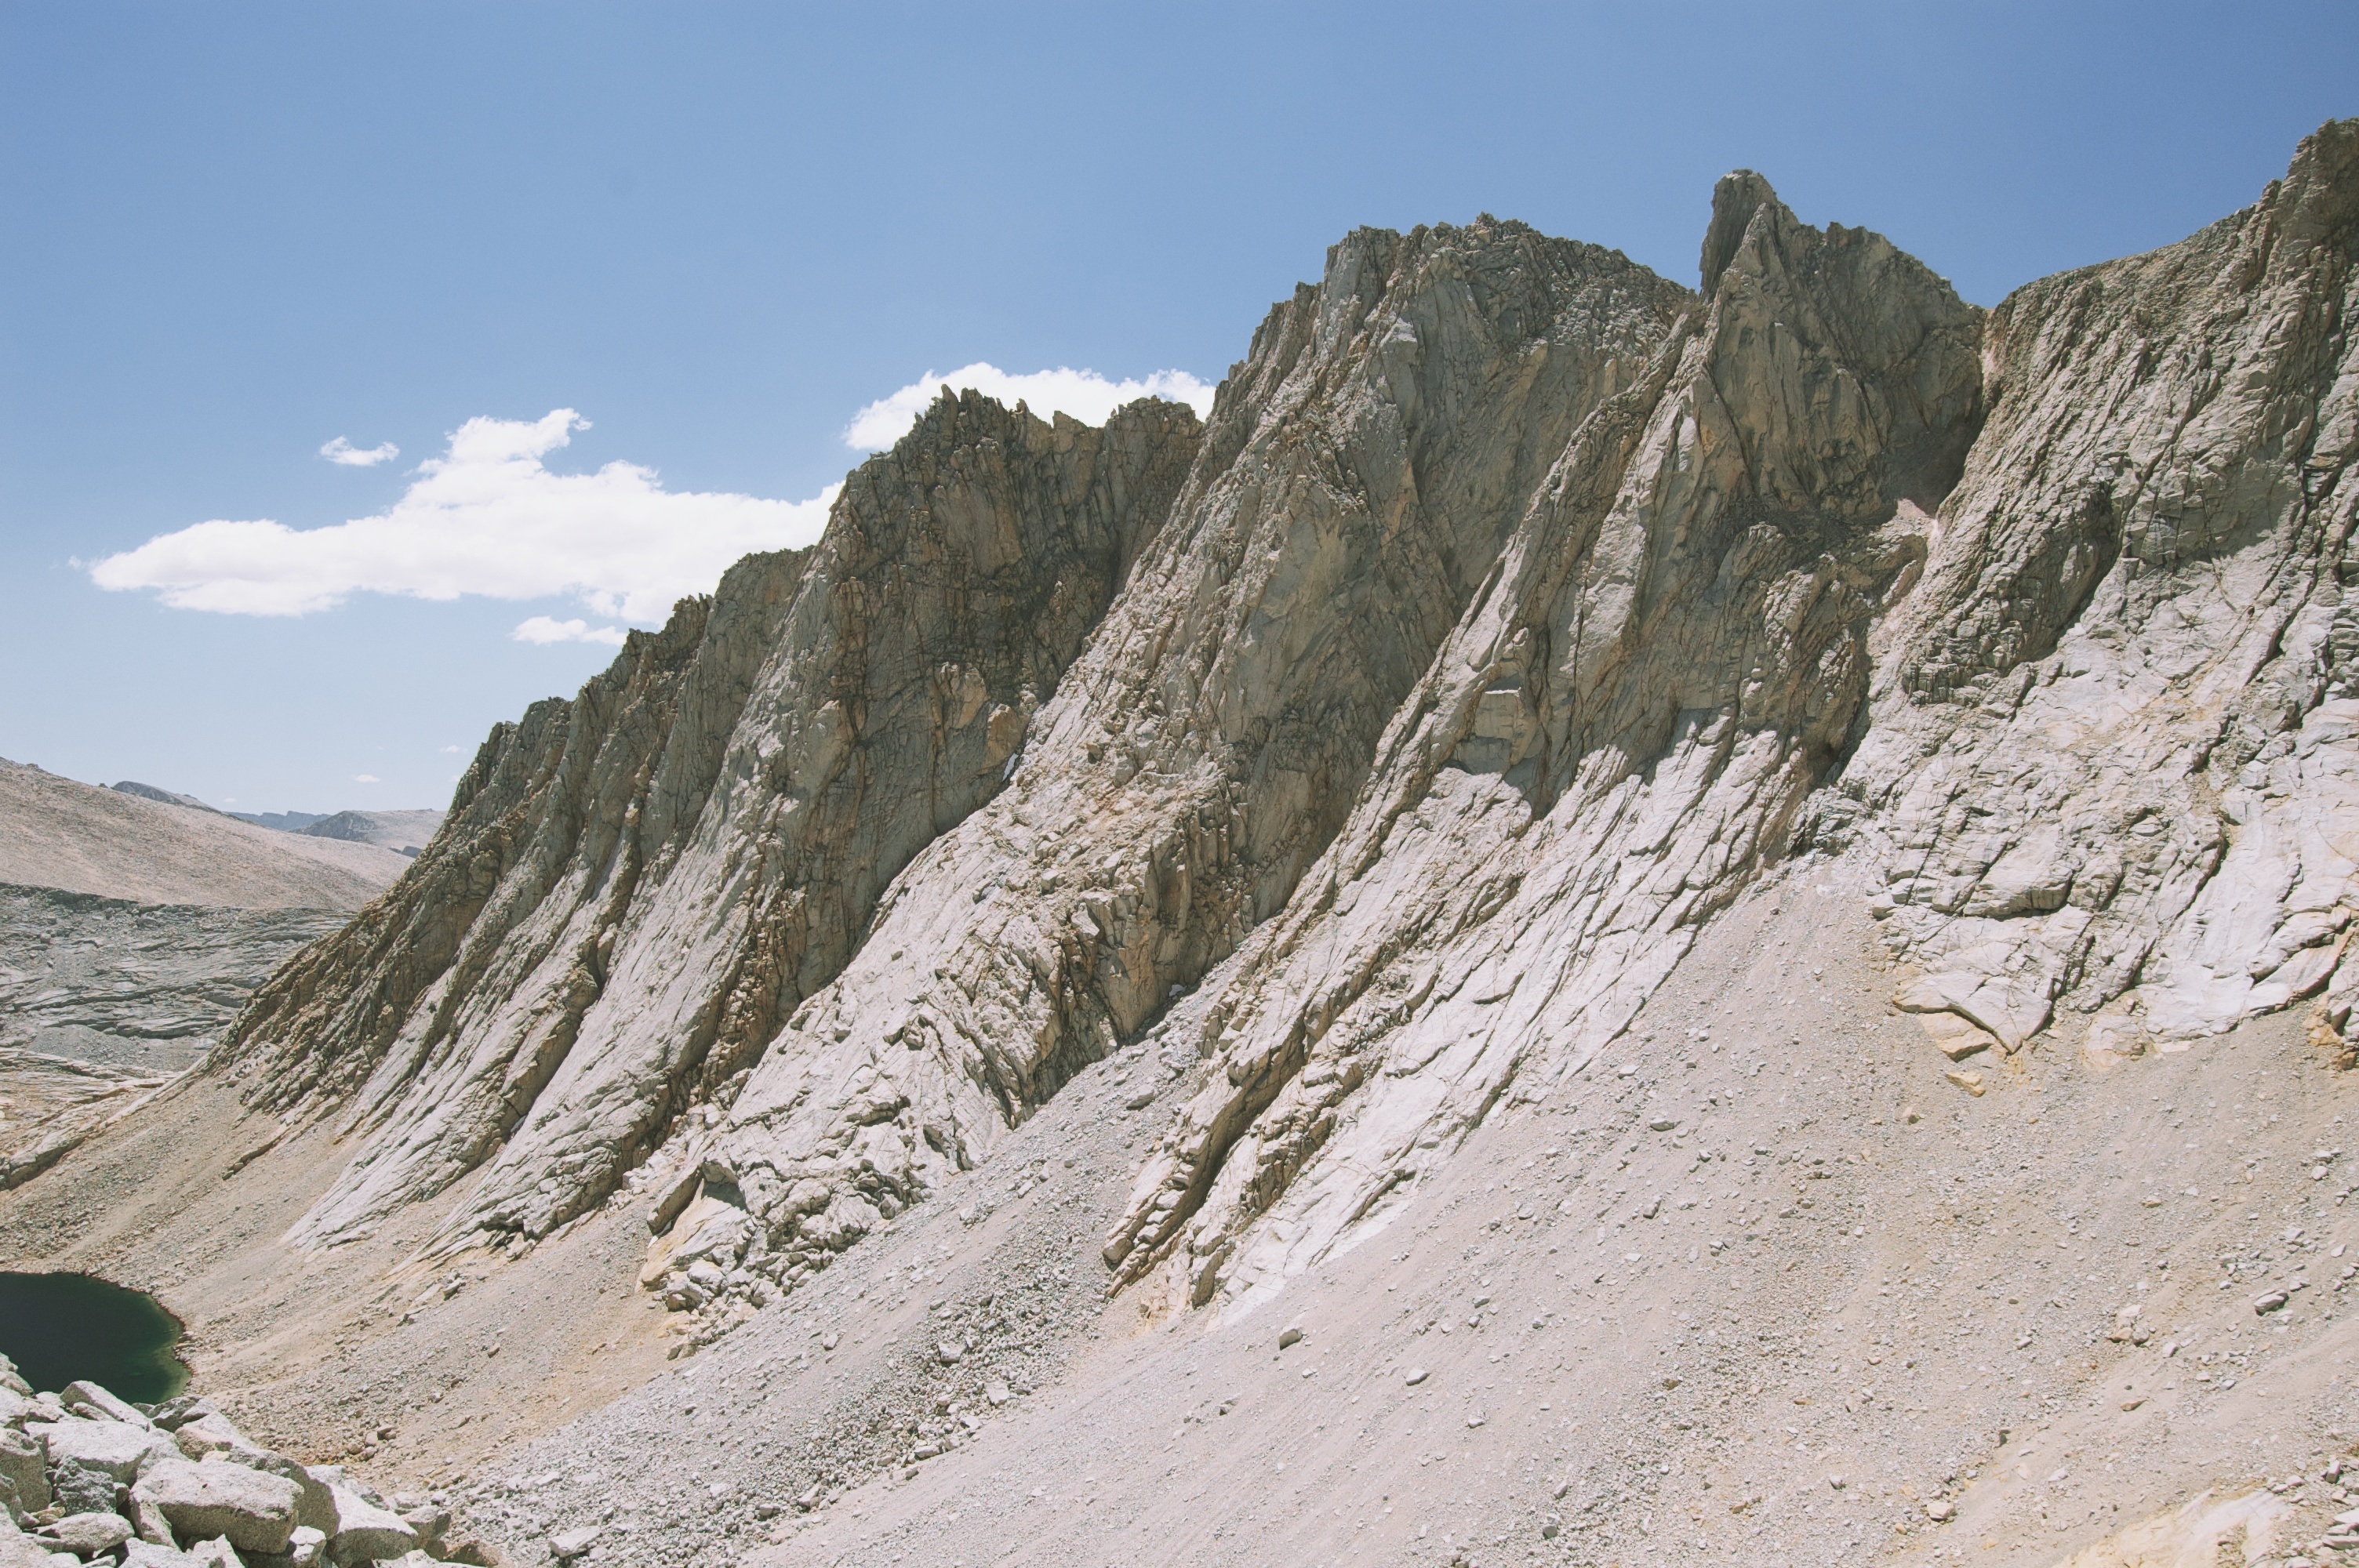
rock, wilderness, walking, mountain, trail, adventure, valley, mountain range, formation, cliff, terrain, material, ridge, geology, badlands, plateau, wadi, moraine, landform, mountain pass, natural environment, geographical feature, mountainous landforms